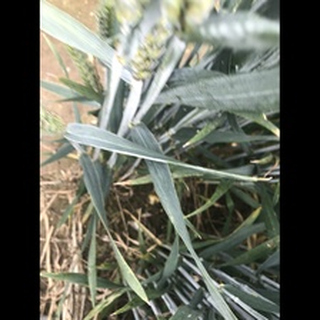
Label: healthy_wheat